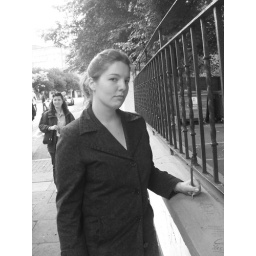
Me in black and white